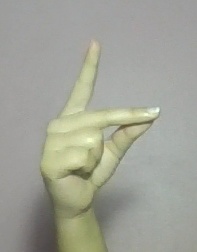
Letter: ta